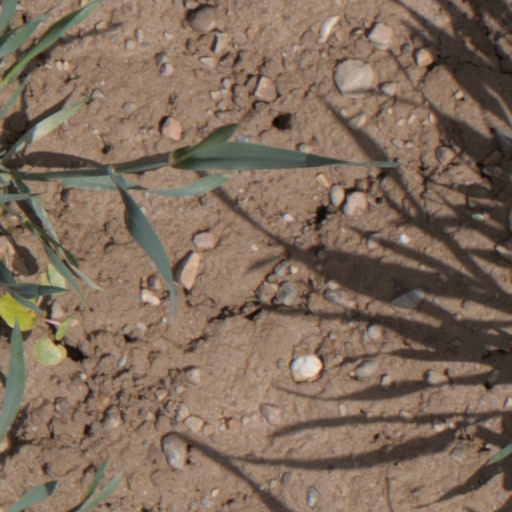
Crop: wheat